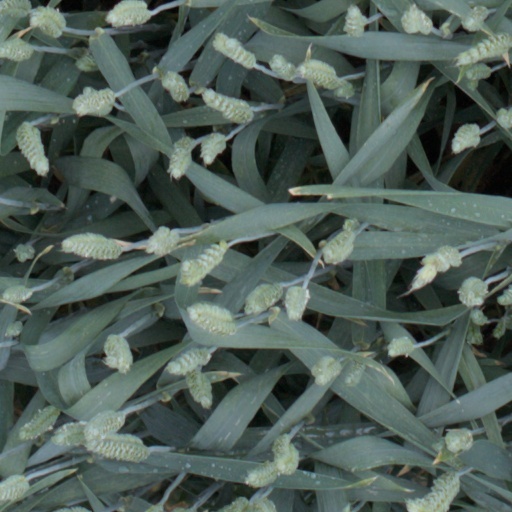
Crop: wheat